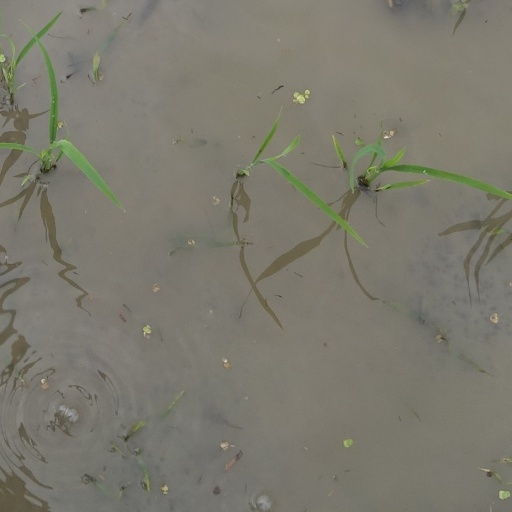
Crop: rice